Schnellzug

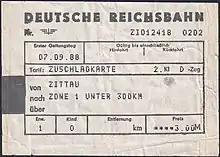
Supplementary fare ticket of Deutsche Reichsbahn

Within the Deutsche Reichsbahn in East Germany, the "Schnellzug" remained the primary long-distance service. A two-tier supplementary fare (Zone I up to 300 kilometres - 3 marks, Zone II over 300 - 5 marks) was retained until the inception of the 1991 summer timetable.